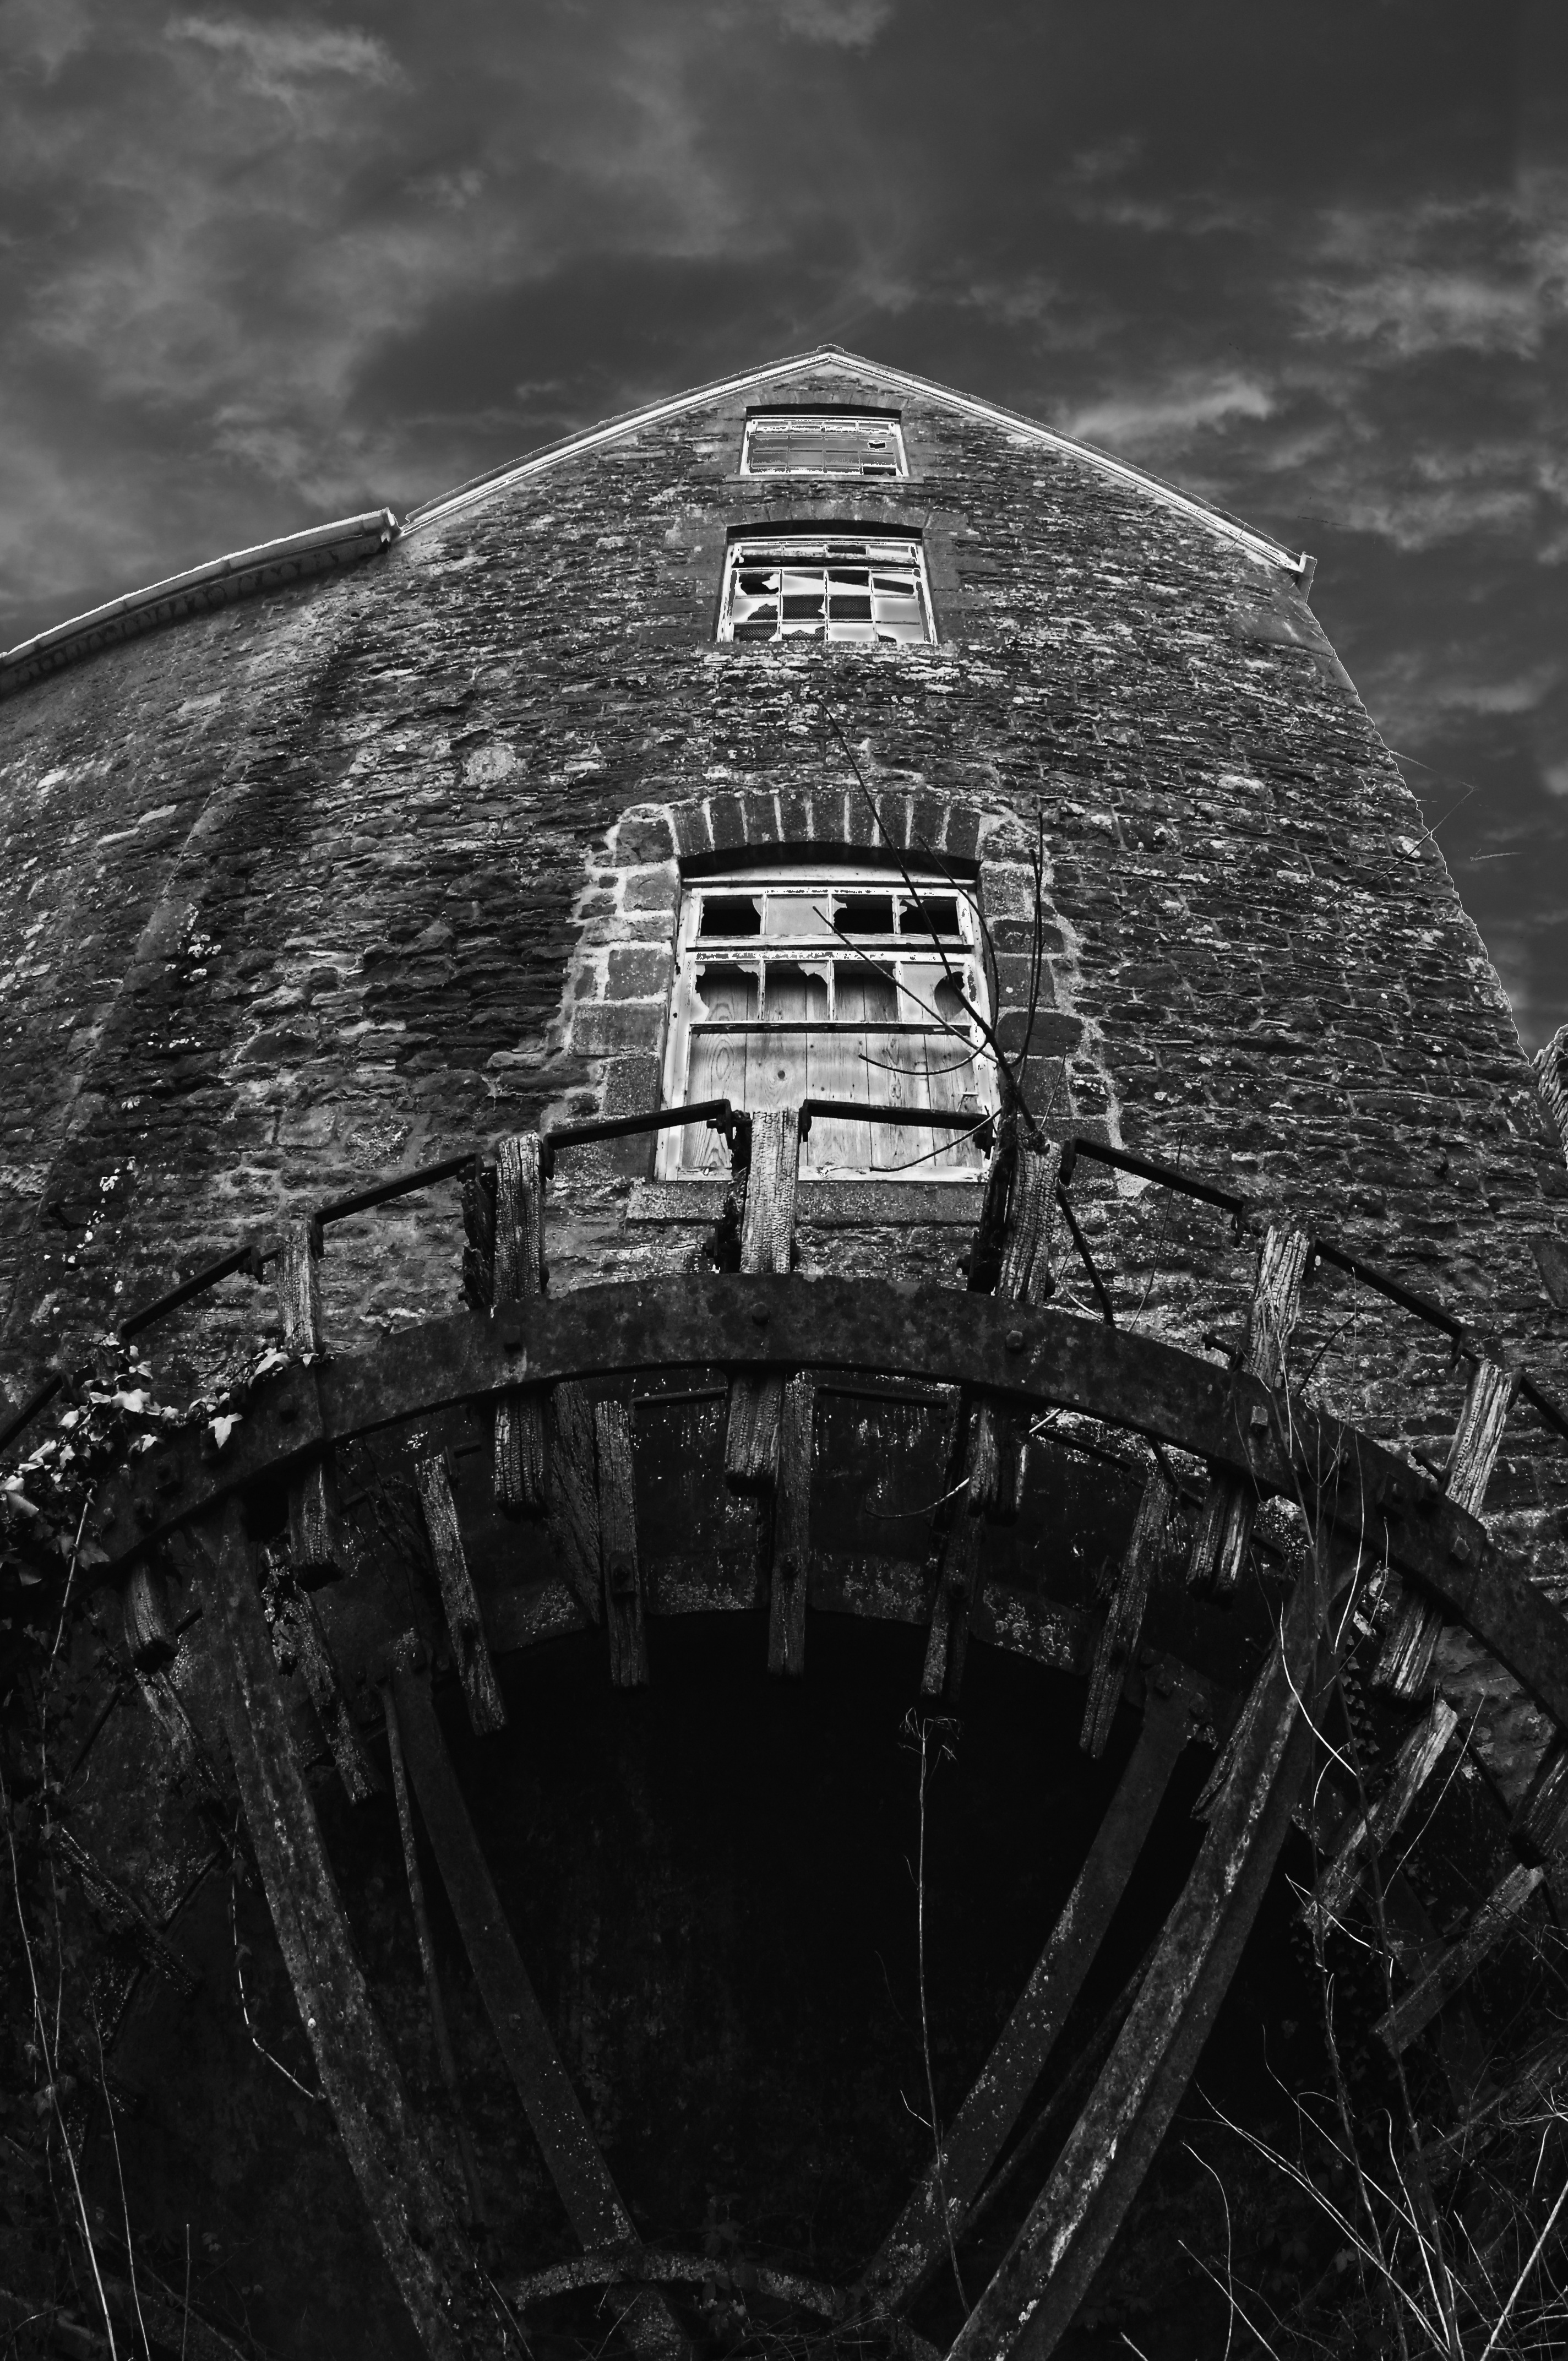
black and white, photography, landmark, darkness, black, monochrome, old building, stadium, wales, symmetry, monmouthshire, aerial photography, monochrome photography, skenfrith mill